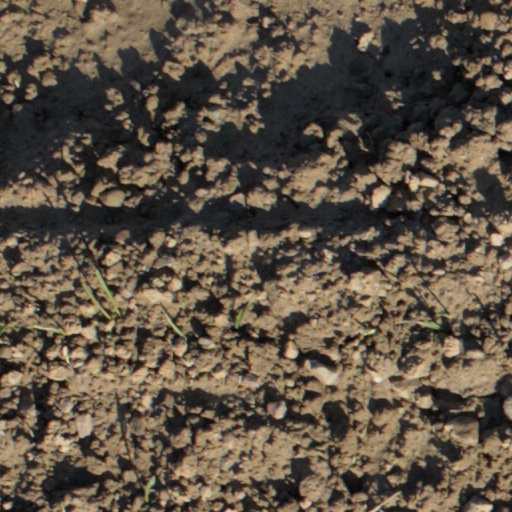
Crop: wheat